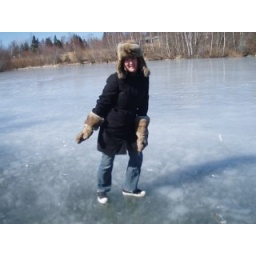
i slipped around in my shoes on a lake so frozen i couldn't see through...